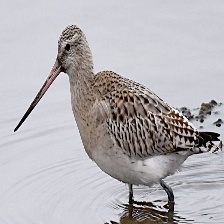
Species: BAR-TAILED GODWIT
Scientific name: LIMOSA LAPPONICA